Comtat Venaissin

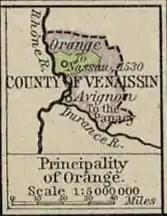
Map showing the Comtat and the Principality of Orange in 1547

Avignon was sold to the papacy by Joanna I, Queen of Naples and Countess of Provence, in 1348, whereupon the two "comtats" were joined to form a unified papal enclave geographically, though retaining their separate political identities.